Libyco-Punic Mausoleum of Dougga

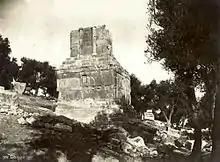
Libyco-Punic mausoleum before its renovation

The first Westerners to visit the site of Dougga arrived in the seventeenth century, becoming more frequent throughout the nineteenth century. The mausoleum was described by several of these tourists and was the object of early architectural studies at the end of the period.